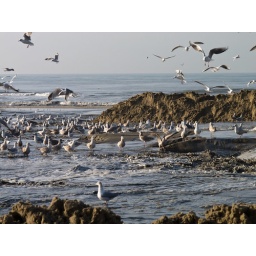
Seabirds in the slipstream of sand suppletion, beach Bergen aan Zee.